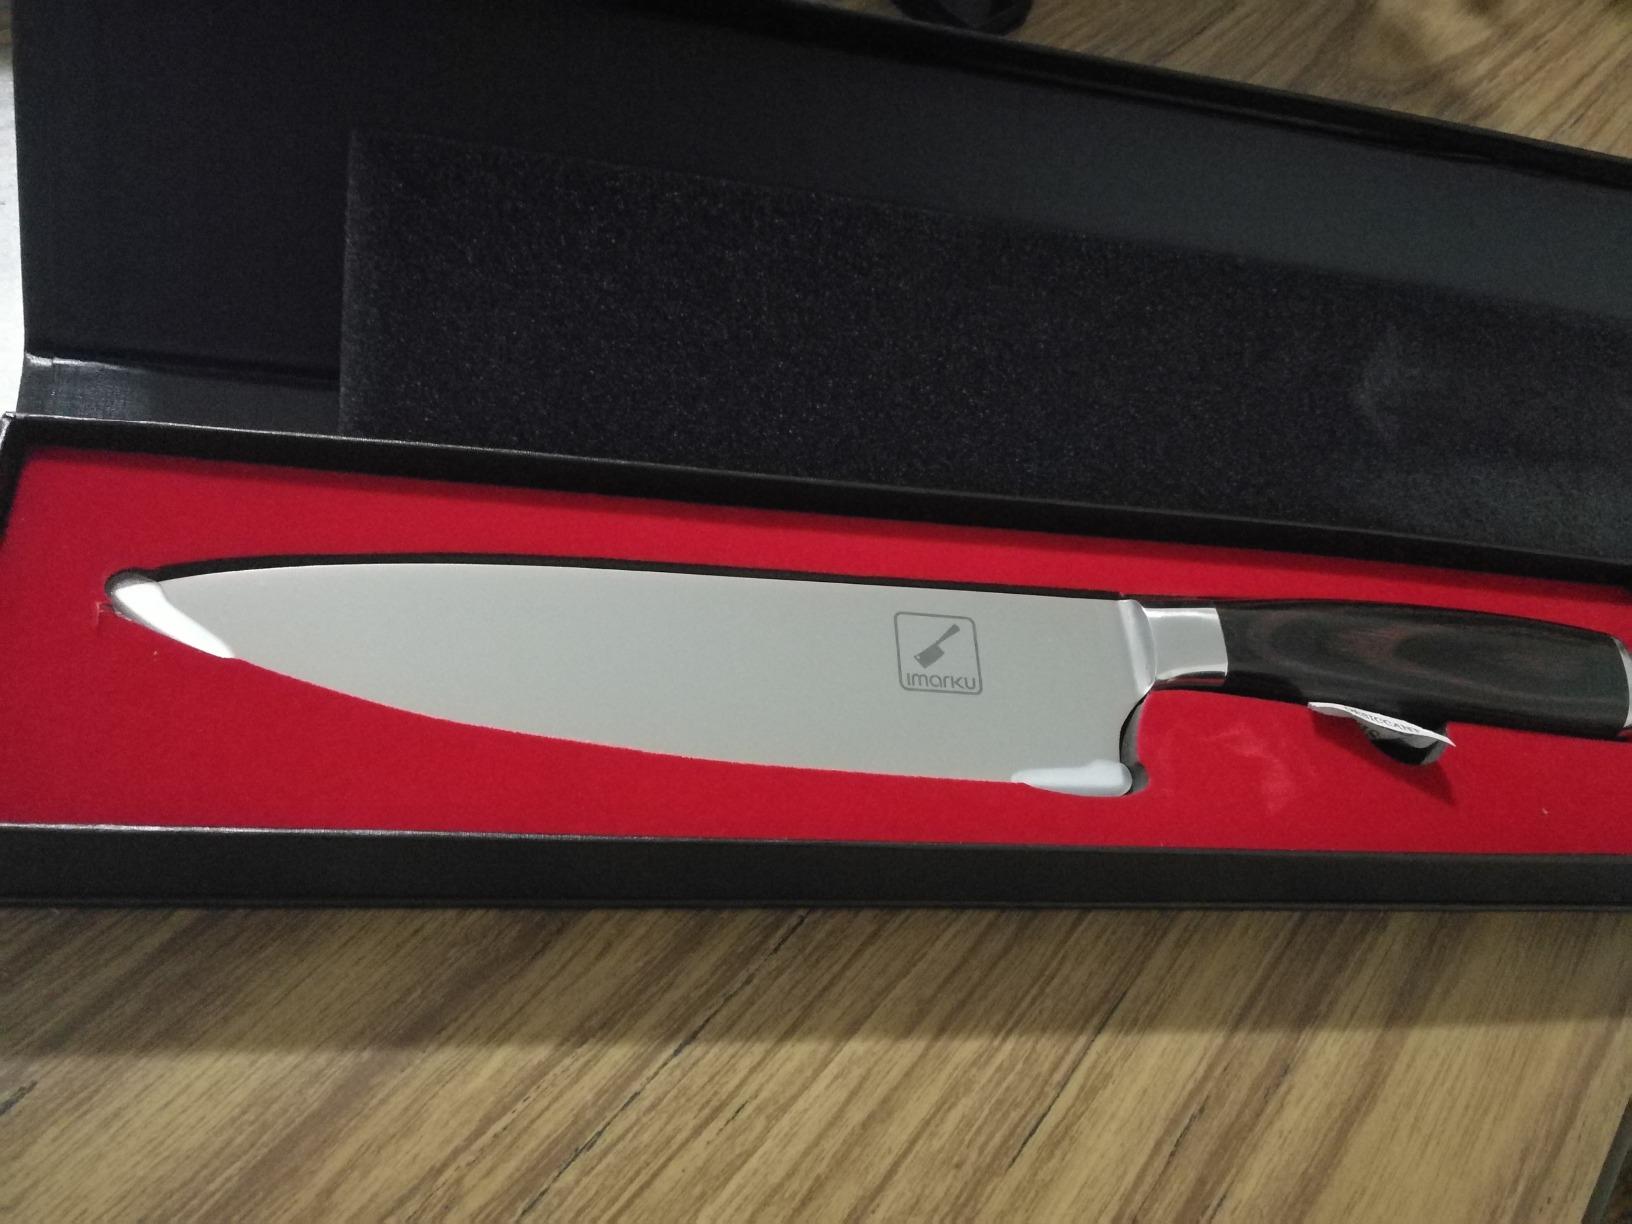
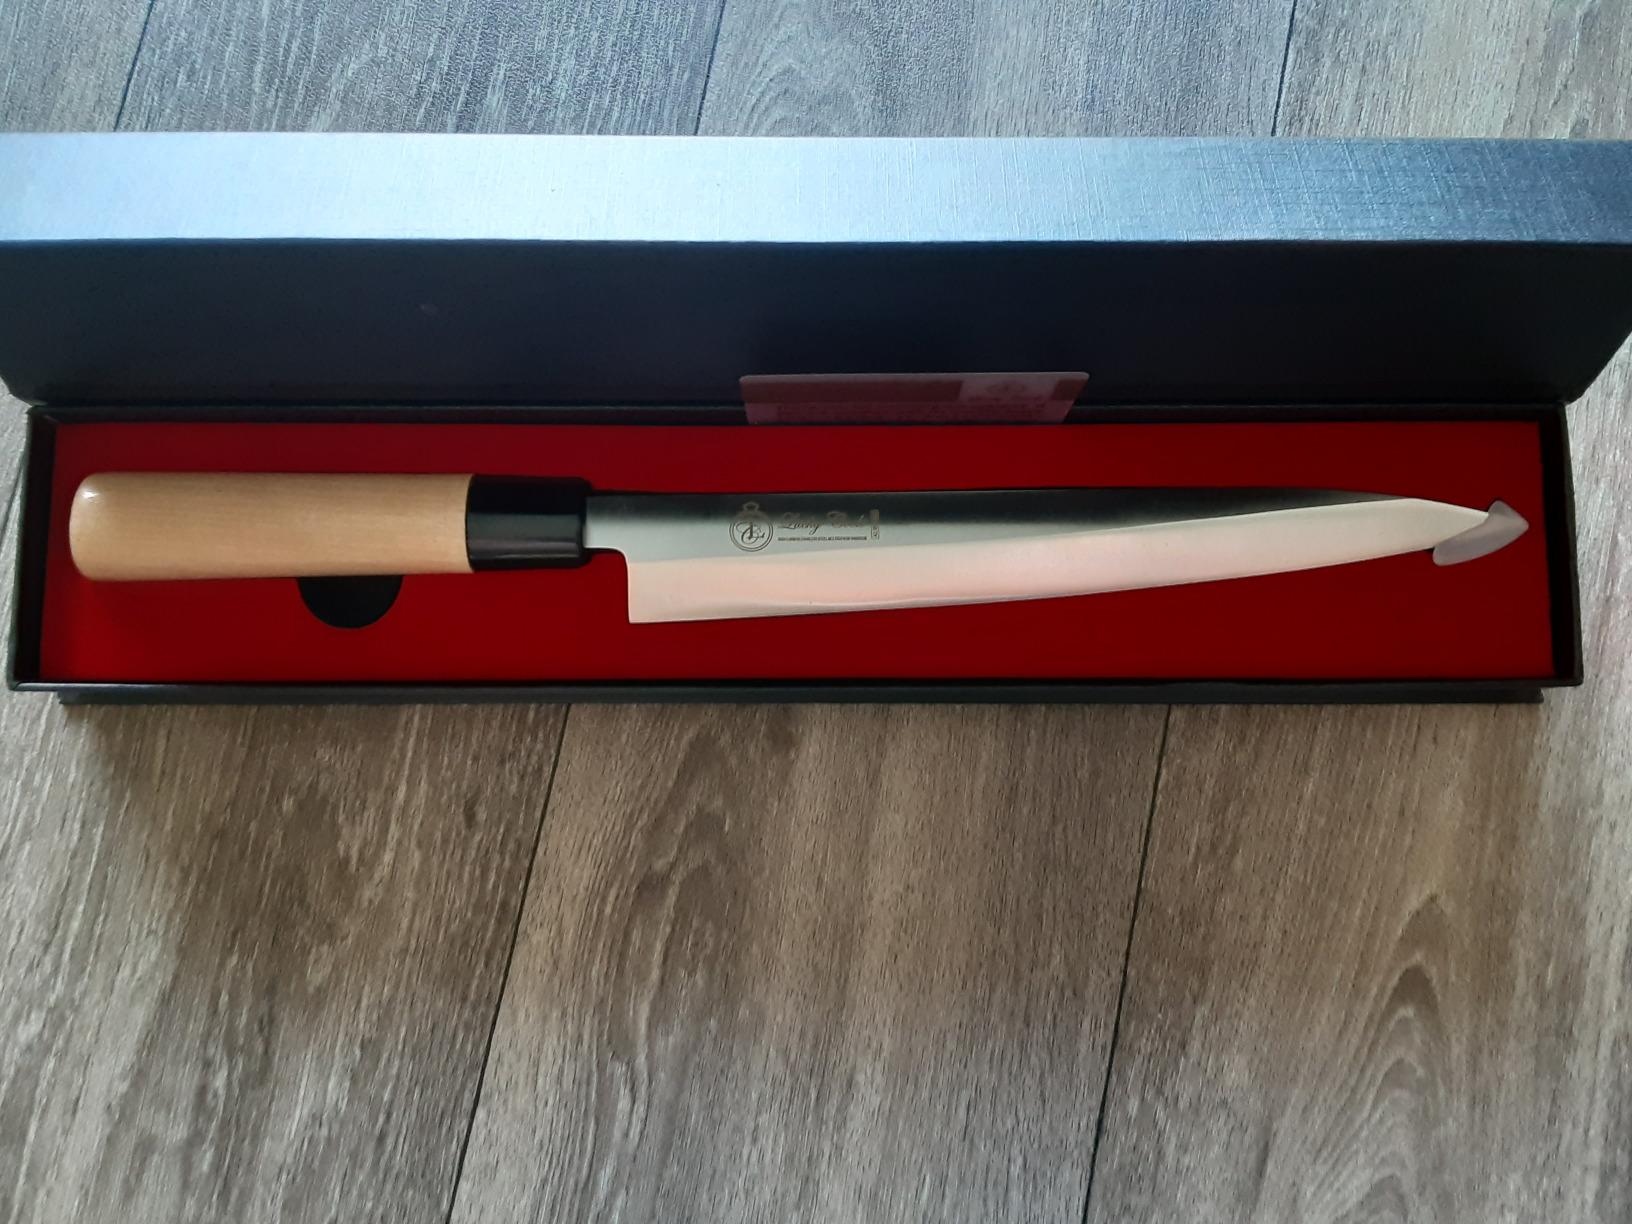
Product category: items_knife
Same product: no